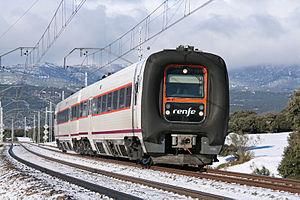
Les TRD 594.1 forment une sous-série d'autorails pendulaires de type TRD 594 de la Renfe.